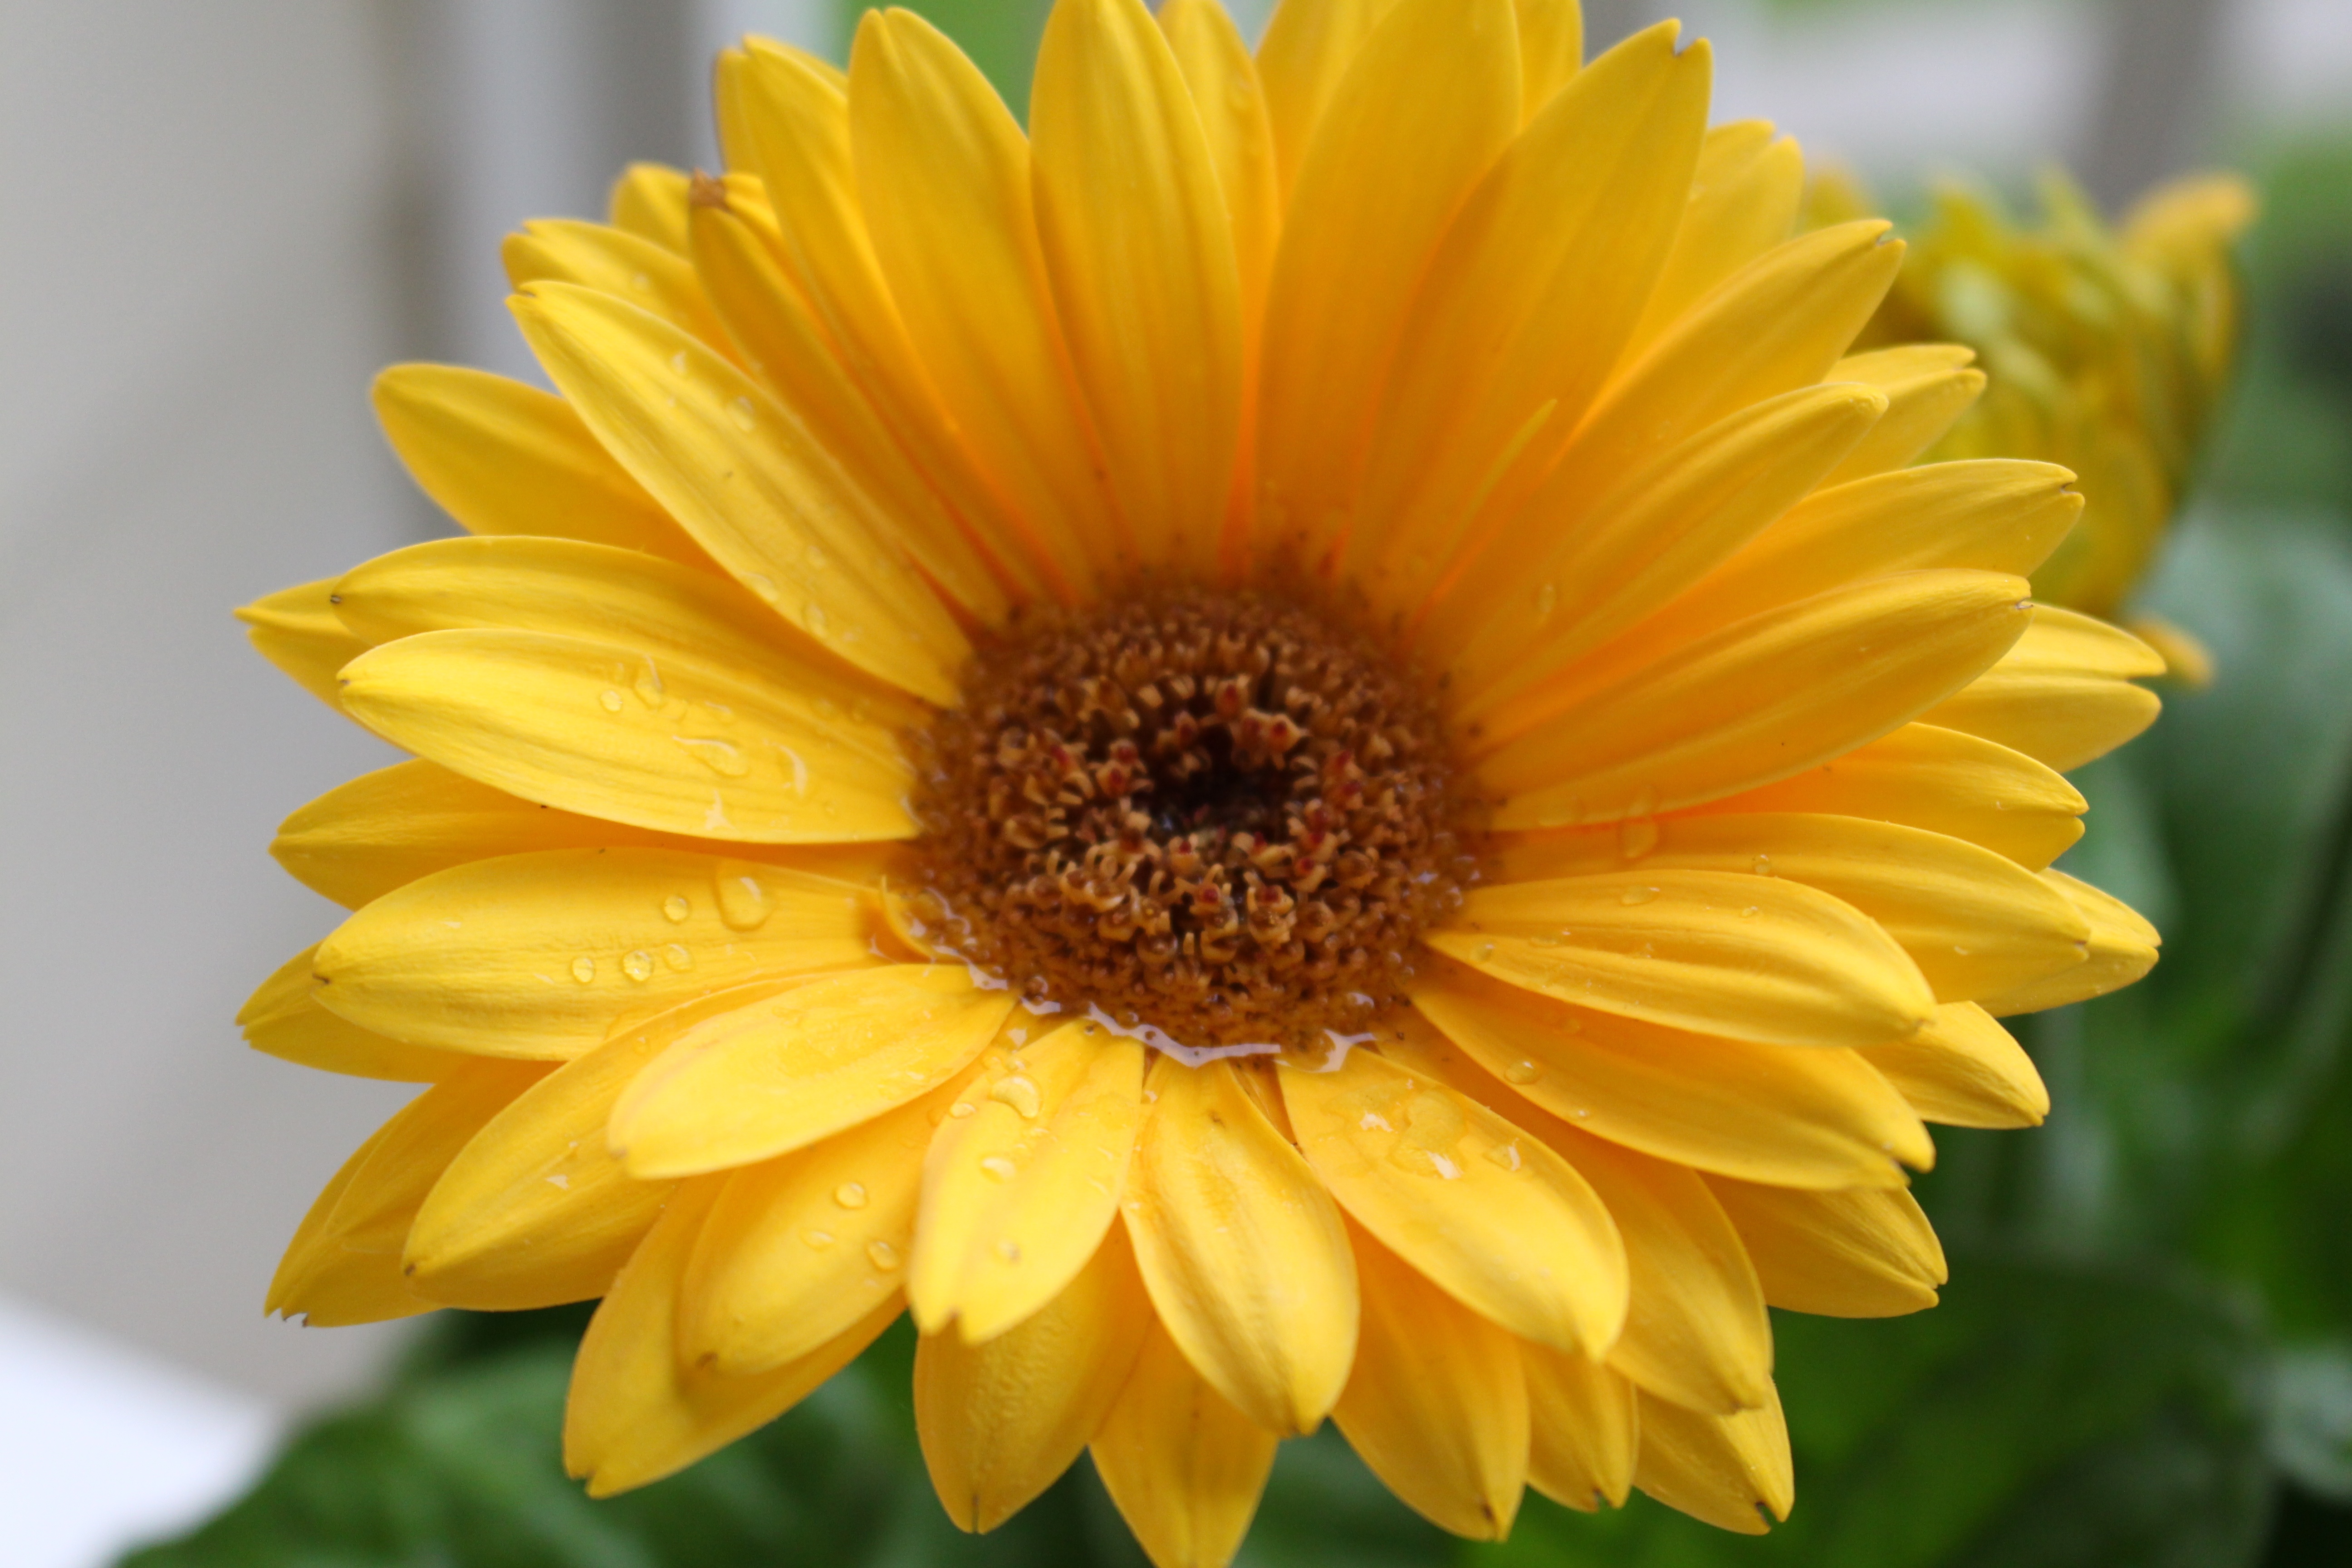
plant, flower, petal, herb, yellow, flora, sunflower, gerbera, macro photography, flowering plant, daisy family, calendula, annual plant, plant stem, land plant